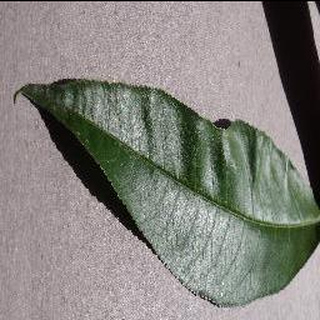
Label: healthy_peach